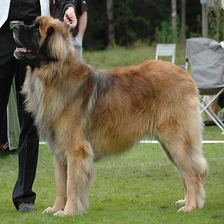
Species: dog
Breed: leonberger